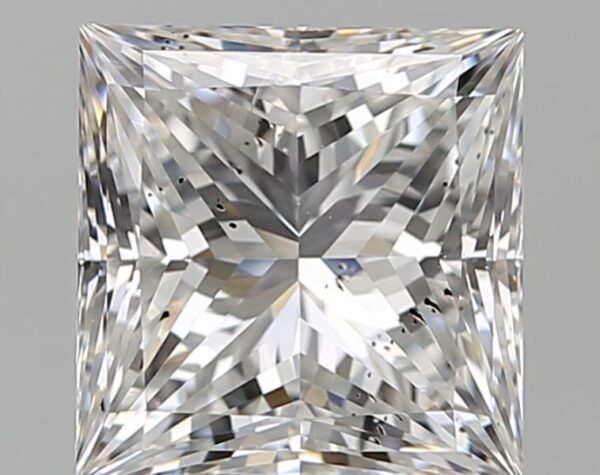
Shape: princess
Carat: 2.21
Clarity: SI1
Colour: F
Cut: EX
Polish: EX
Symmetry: EX
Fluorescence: N
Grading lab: GIA
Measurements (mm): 7.21 x 7.09 x 5.09